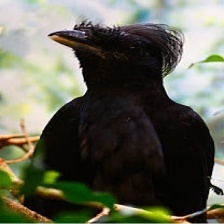
Species: UMBRELLA BIRD
Scientific name: CEPHALOPTERUS